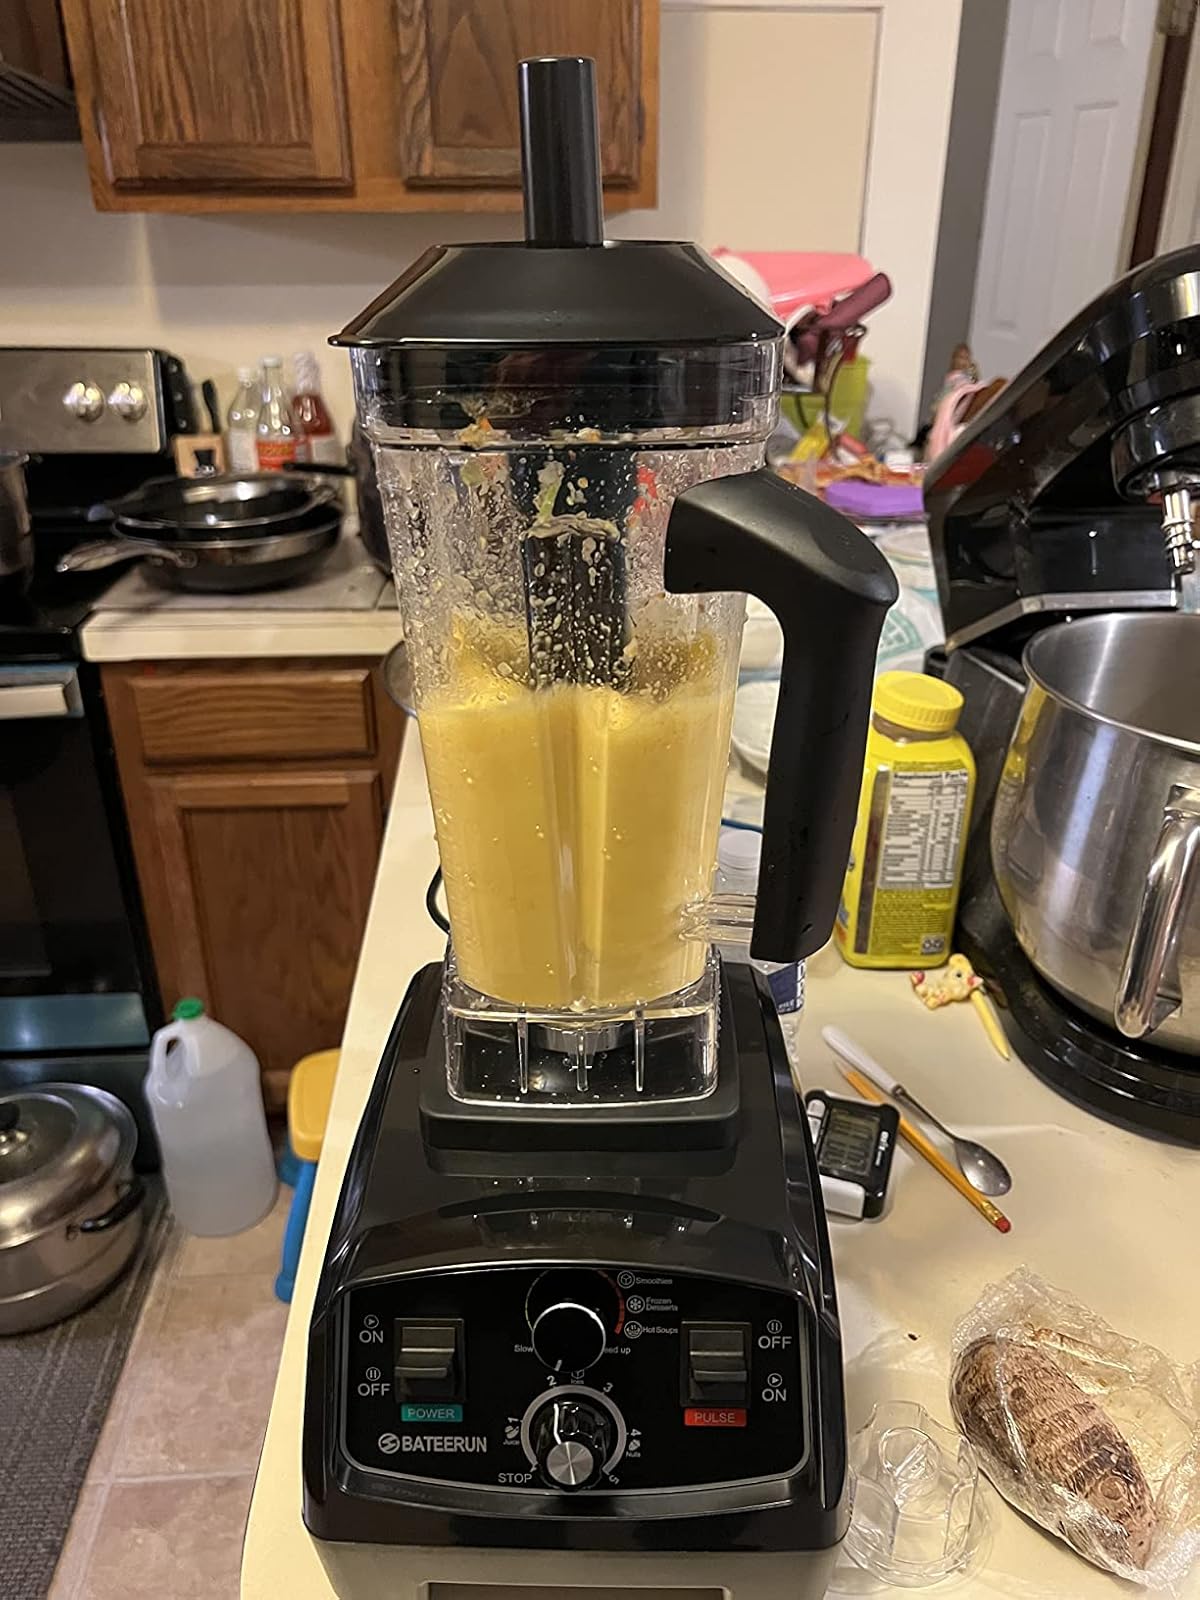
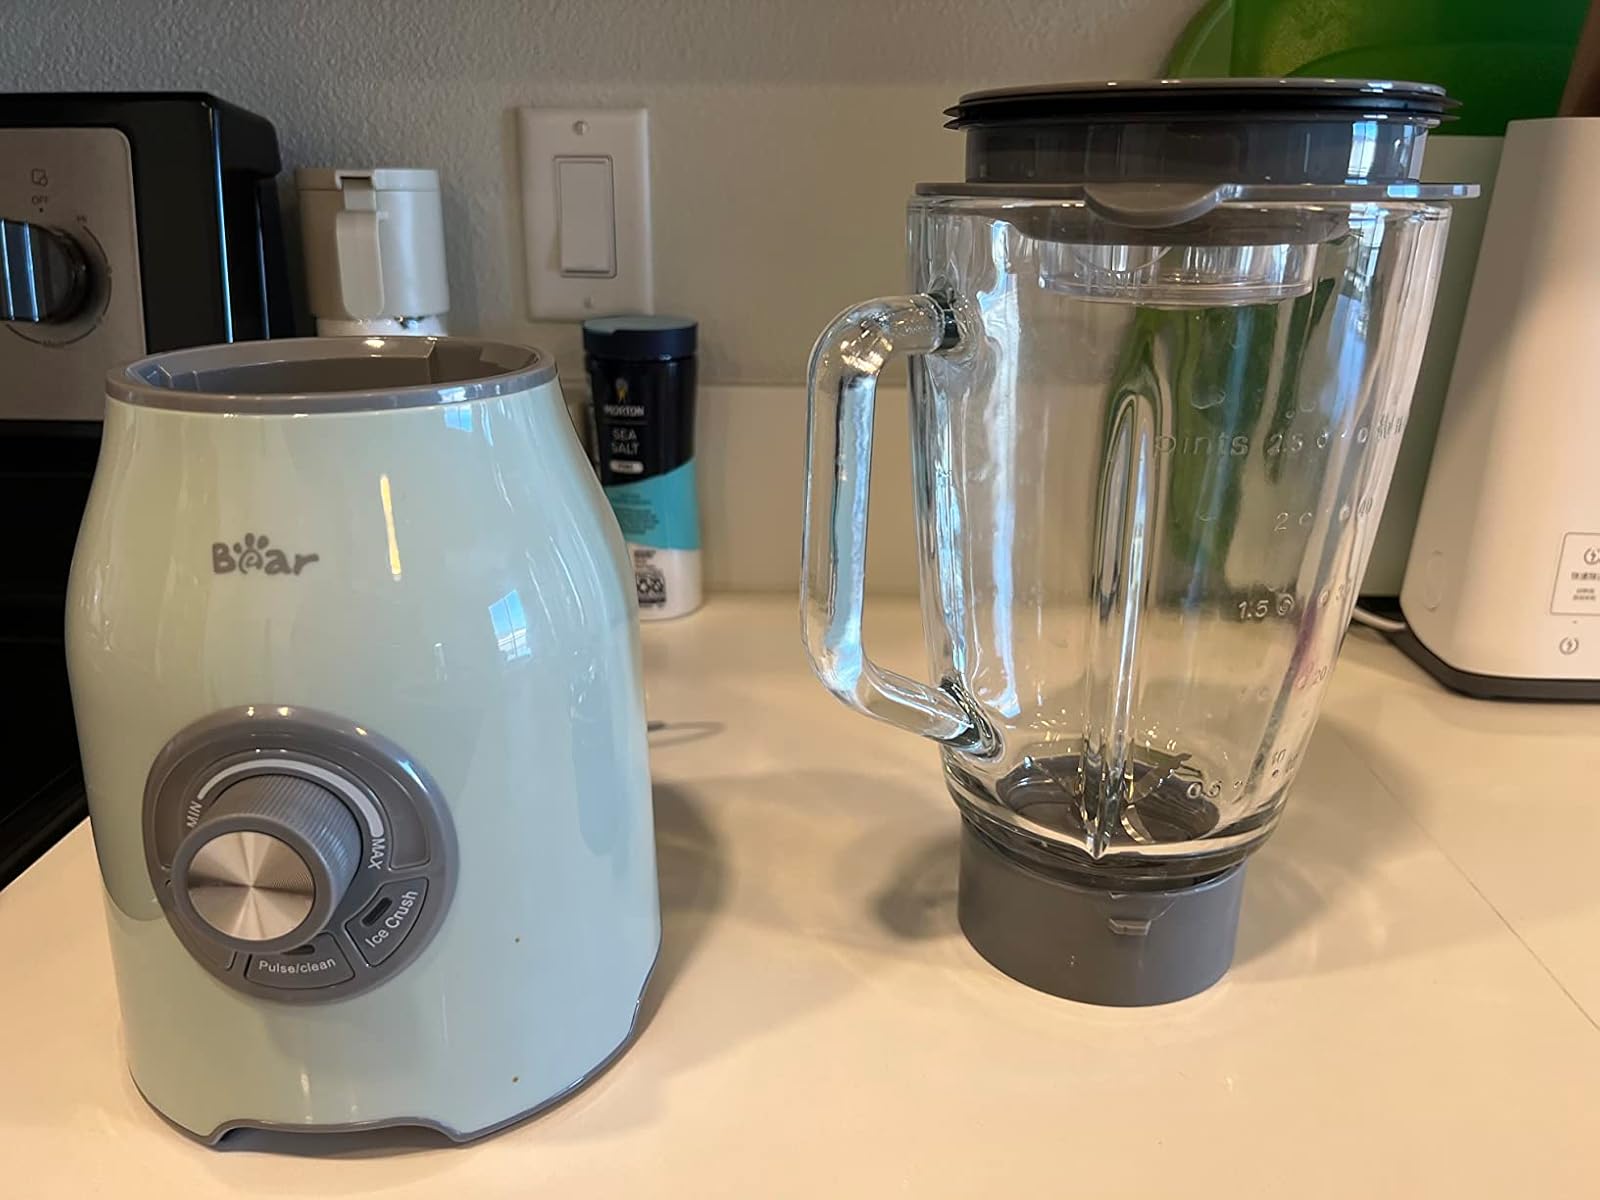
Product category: items_blender
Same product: no